Goodbye Gemini

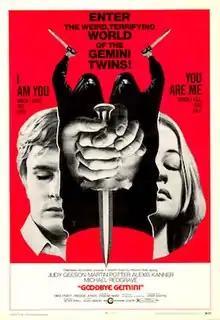
Theatrical poster

Goodbye Gemini (also known as Twinsanity) is a 1970 British psychological horror film directed by Alan Gibson and starring Judy Geeson, Michael Redgrave, and Martin Potter. Based on the novel "Ask Agamemnon" by Jenni Hall, it concerns a pair of unusually close fraternal twins, Jacki and Julian, discovering Swinging London while home on Spring Break. Their experiences complicate the pair's relationship, which is already strained due to Julian's incestuous fascination with his sister, which he sees as a natural manifestation of what he believes to be the pair's hive-minded nature.